Griffin's Foods

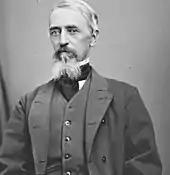
John Griffin, founder

The company was founded by English John Griffin (1813–1893) in Nelson, New Zealand in 1869 as a flour and cocoa miller in 1864. Griffin had arrived in Nelson in 1854, commencing business in a bakery shop one year later. After it was severely damaged by an earthquake in 1855, Griffin moved to Christchurch, then returning to Nelson a few years later when conditions improved.